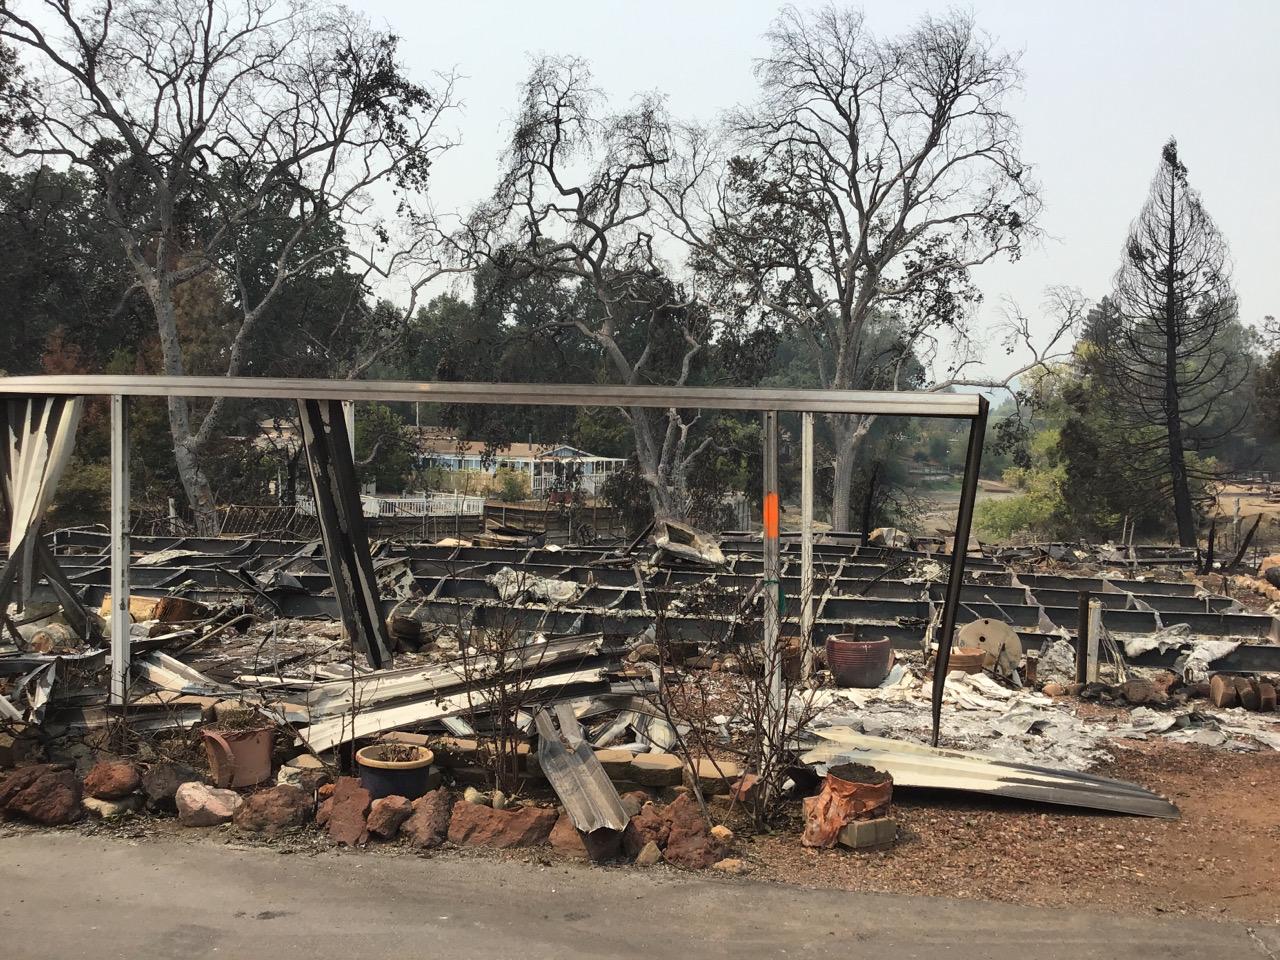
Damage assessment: destroyed